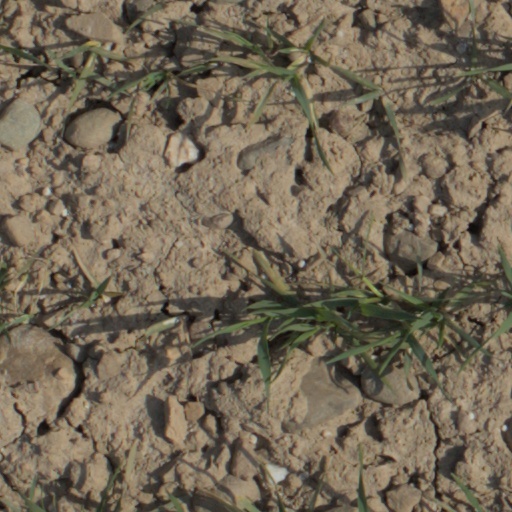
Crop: wheat